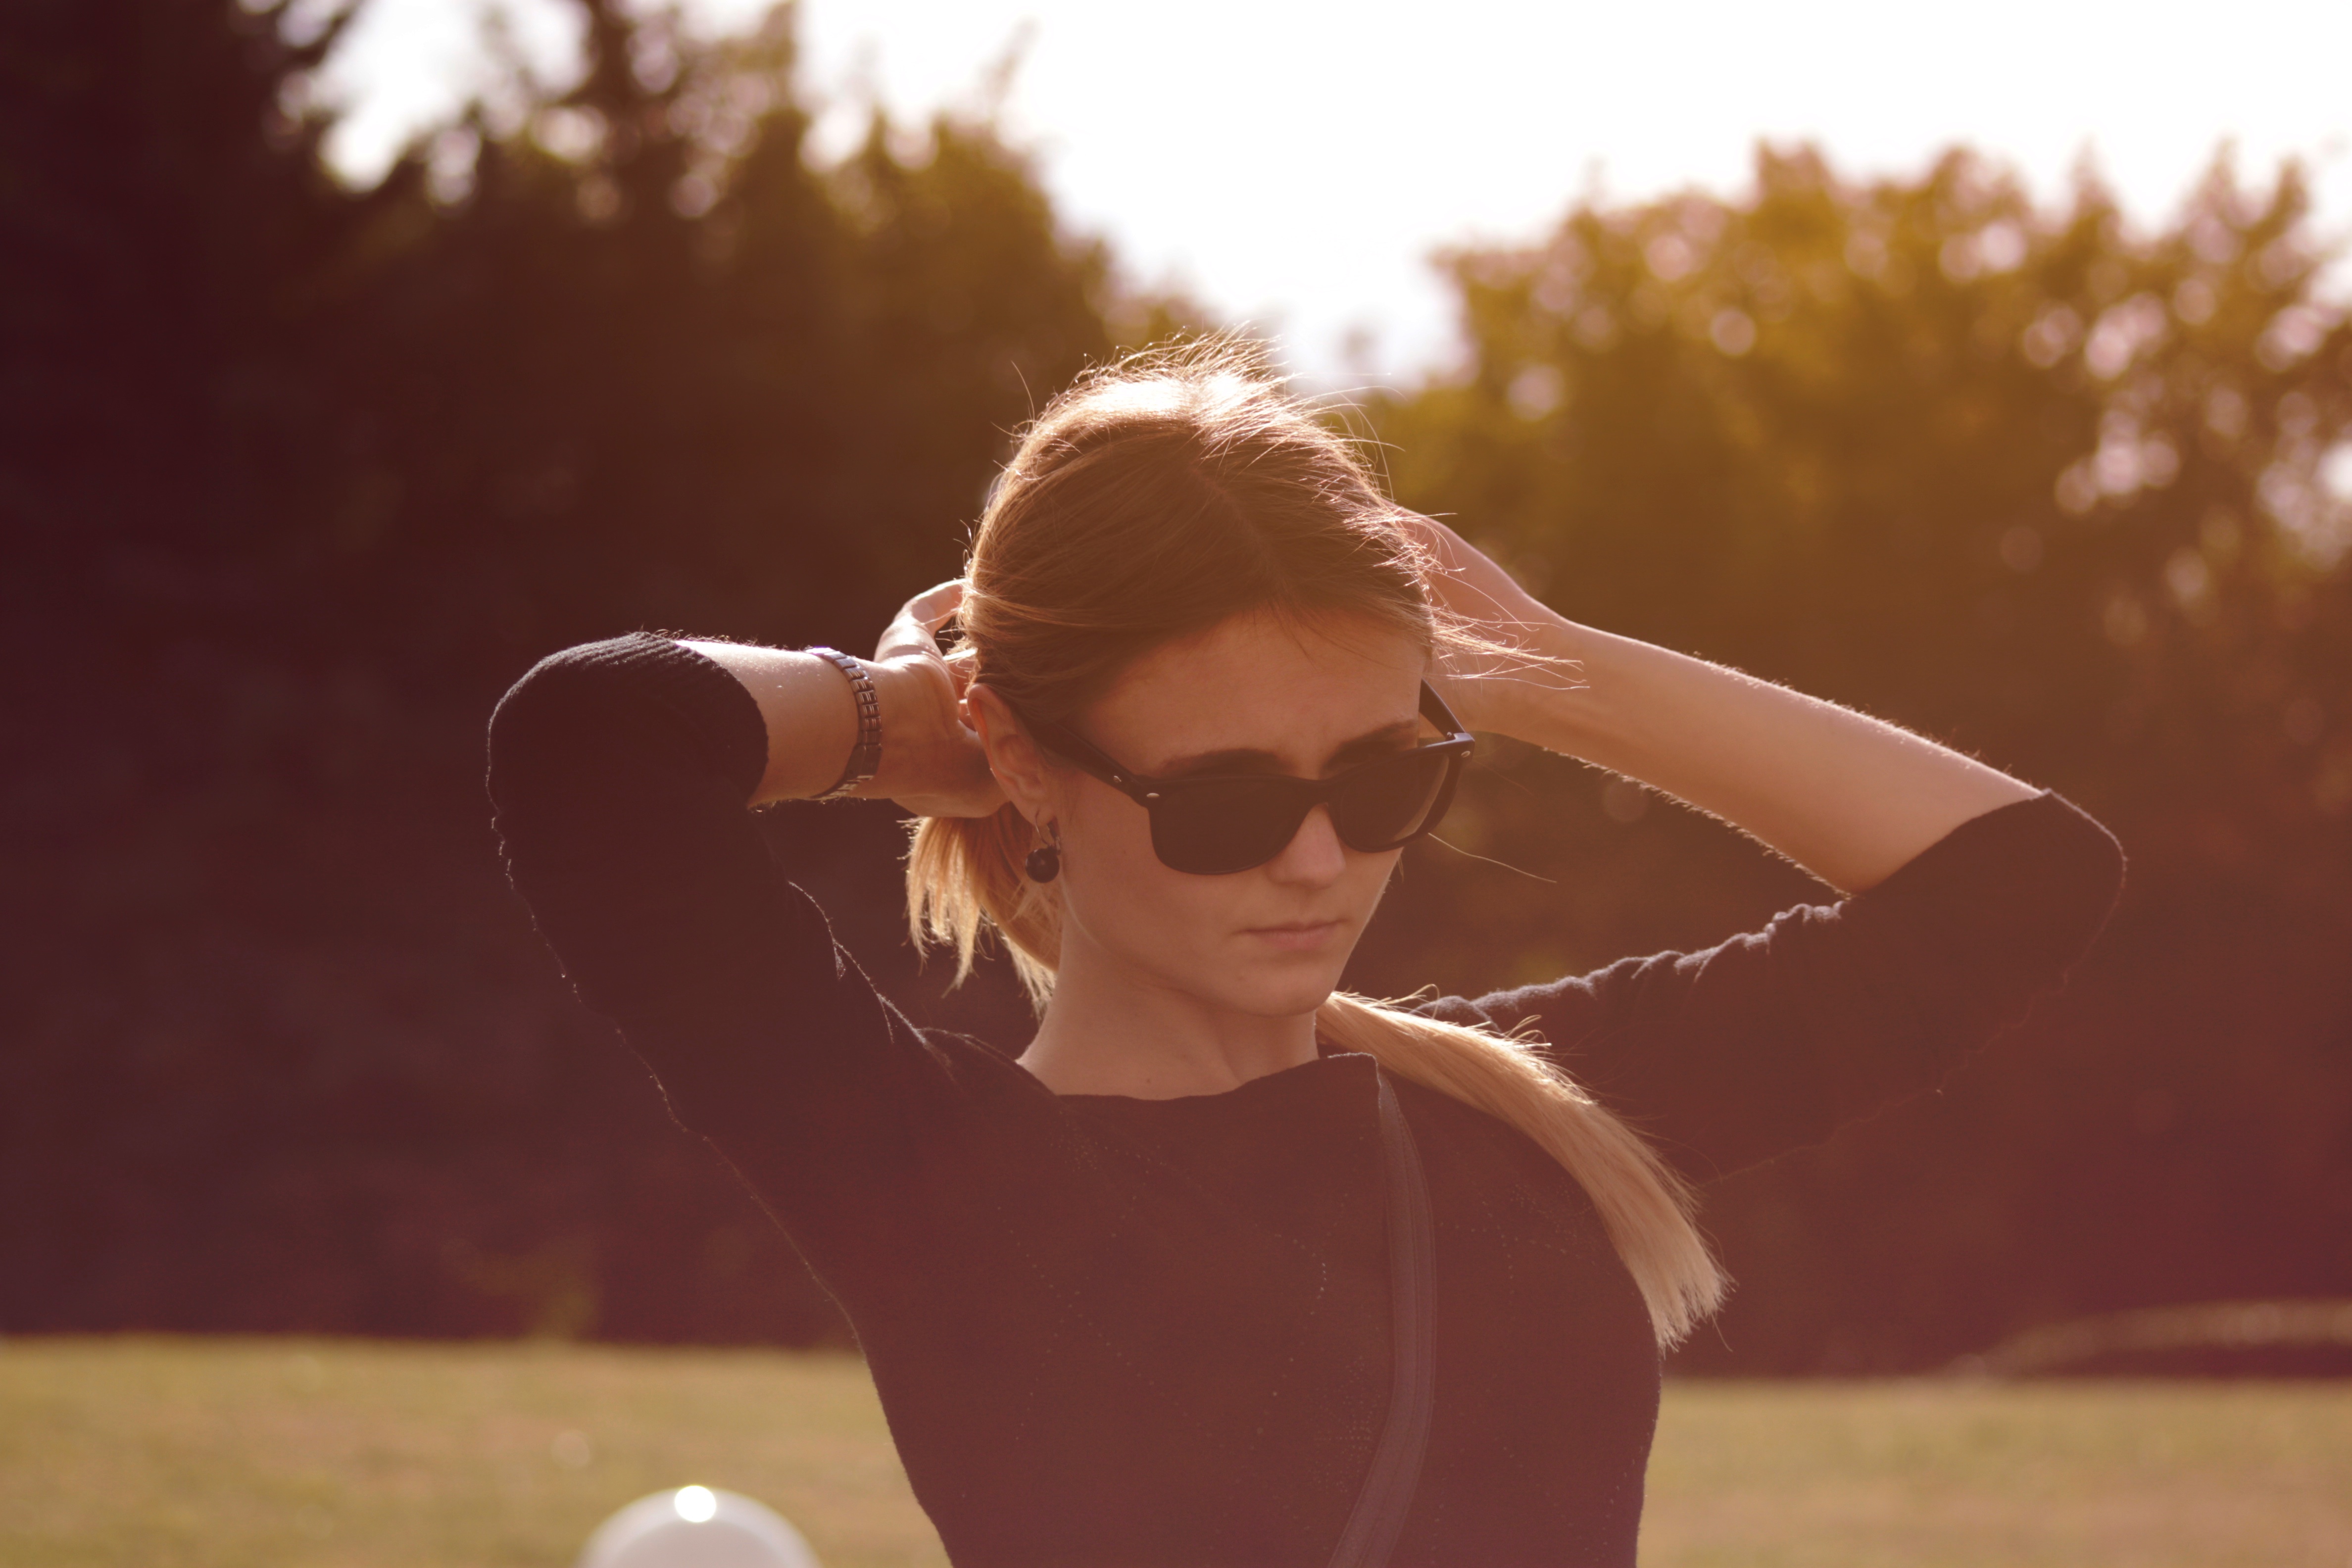
person, girl, woman, photography, sunlight, portrait, eye, glasses, beauty, emotion, photo shoot, vision care